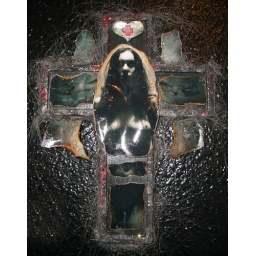
red cross by robyn